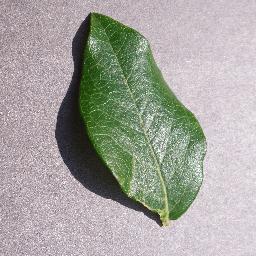
Label: Blueberry___healthy